Radu Filipescu

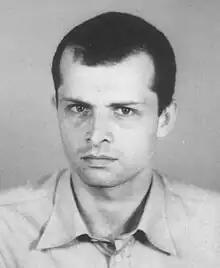
Radu Filipescu in May 1986

Radu Filipescu (born December 26, 1955) is a former Romanian anti-Communist dissident. During Nicolae Ceaușescu's regime, Filipescu was imprisoned for several years for "propaganda against the socialist order".